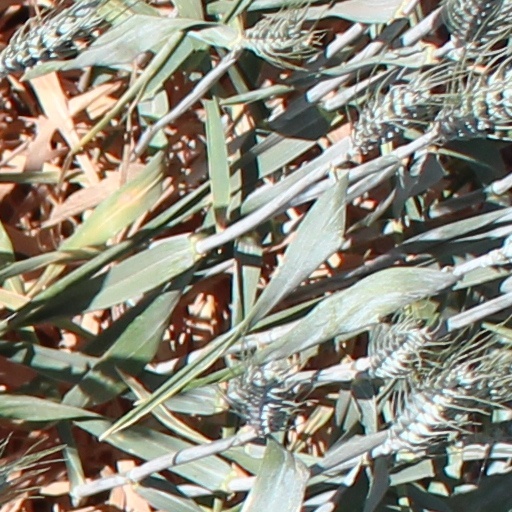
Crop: wheat